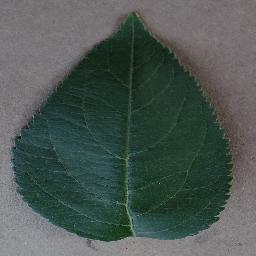
Label: Apple___healthy